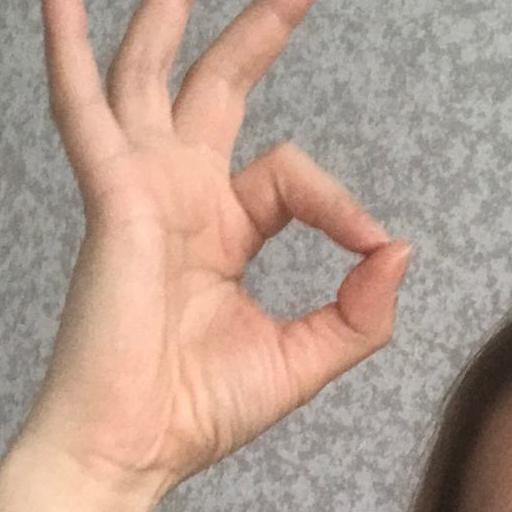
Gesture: ok